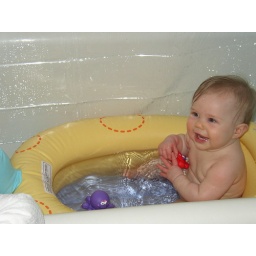
Ella in the turtle in the tub